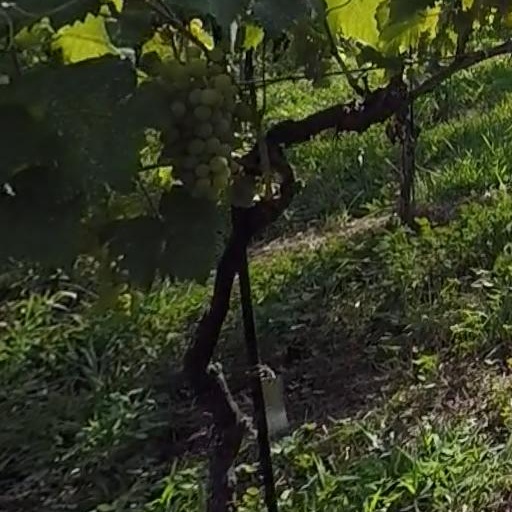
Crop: grape